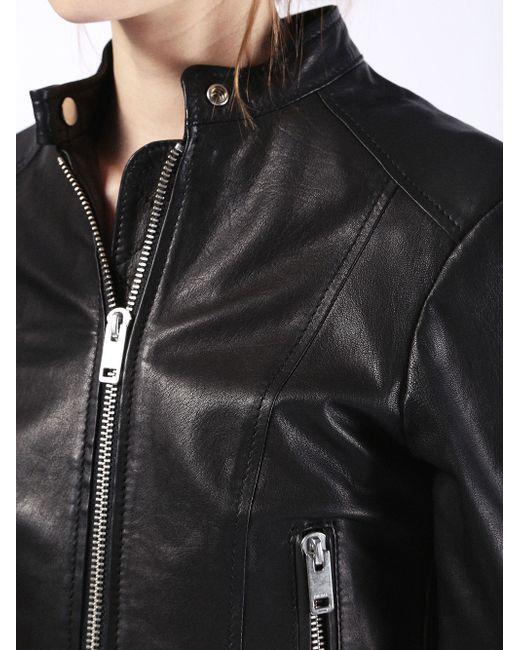
damen schwarze Leder Racer Jacke Reißverschlusstaschen